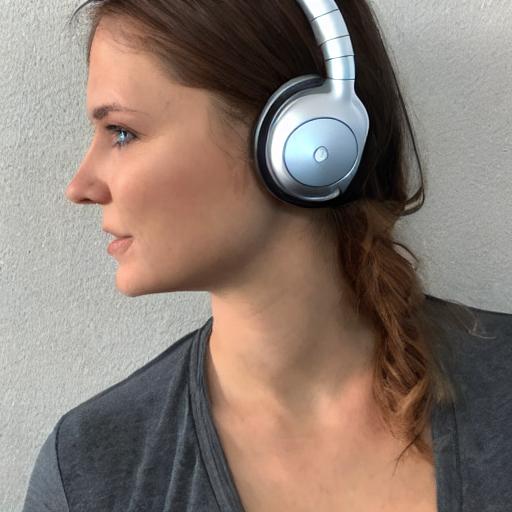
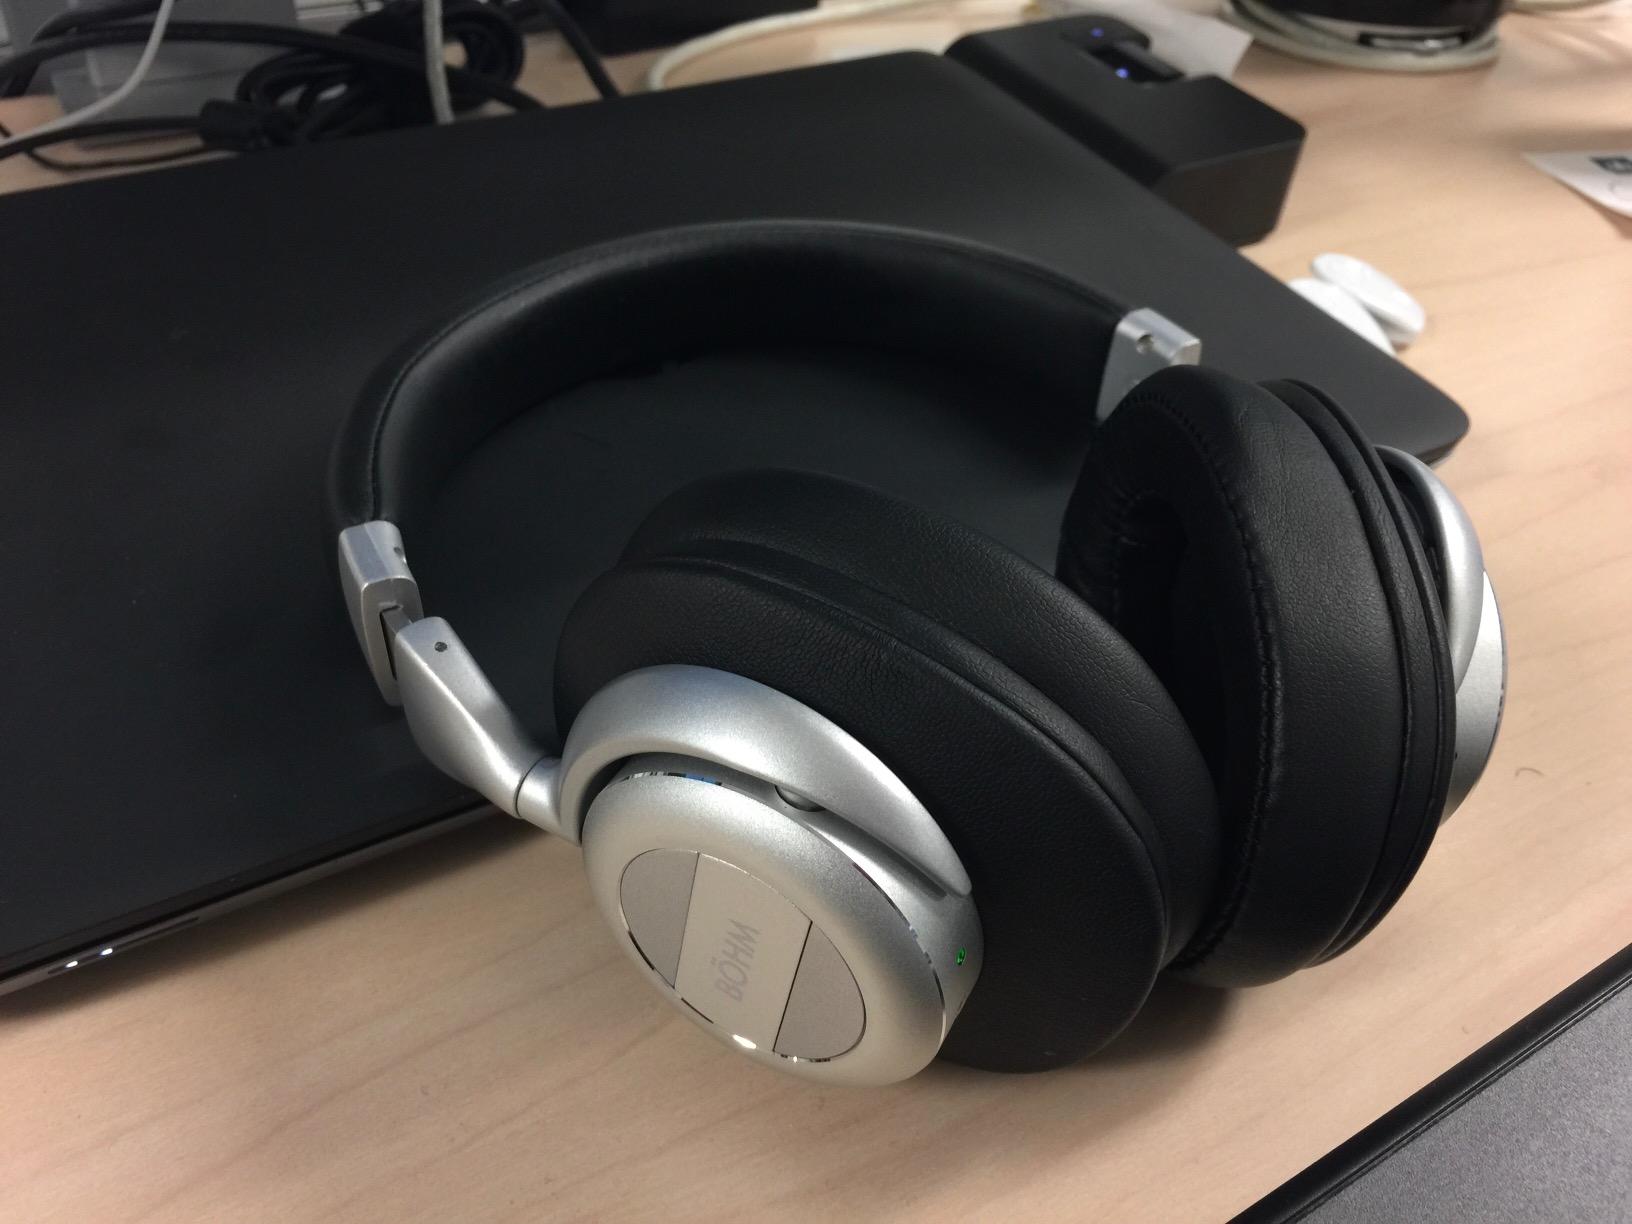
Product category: headphones
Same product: no